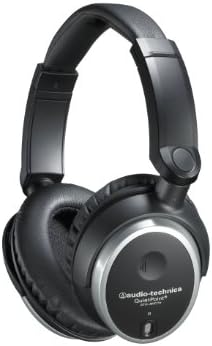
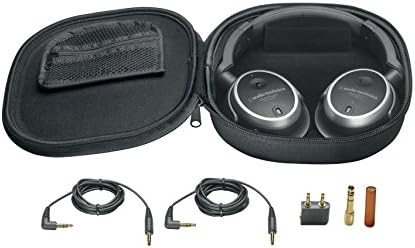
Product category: headphones
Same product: yes